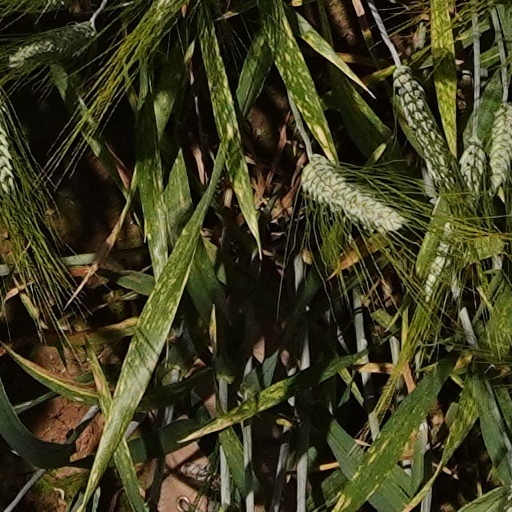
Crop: wheat